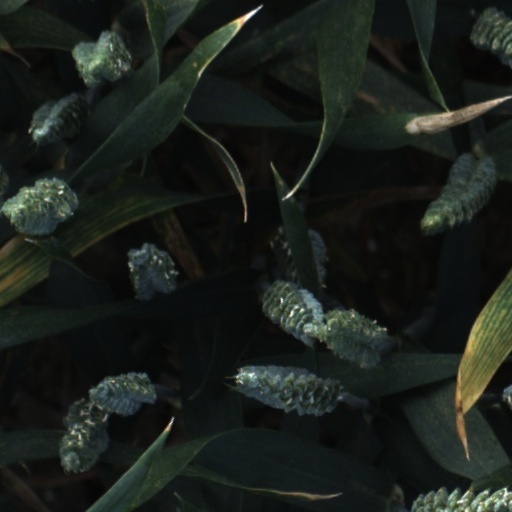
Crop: wheat